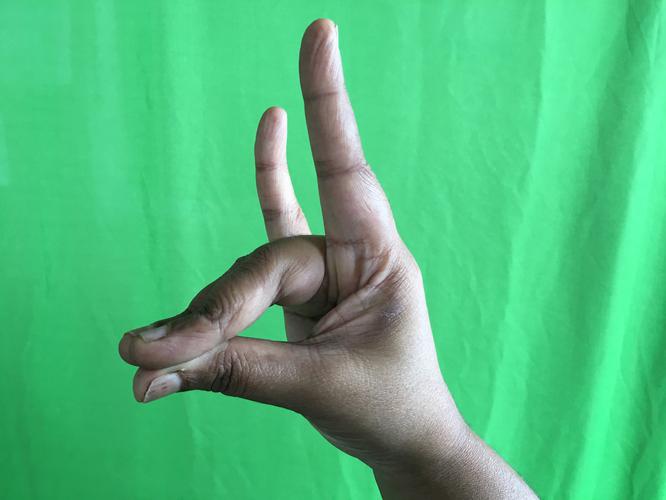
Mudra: Simhamukham
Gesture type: single_hand